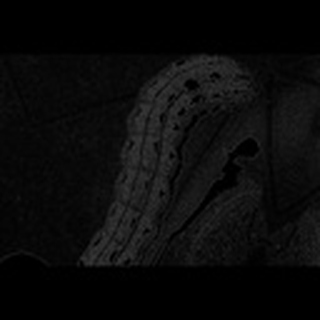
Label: cotton_army_worm